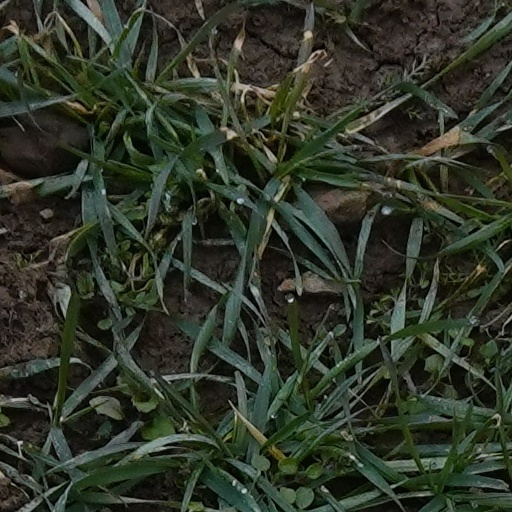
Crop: wheat